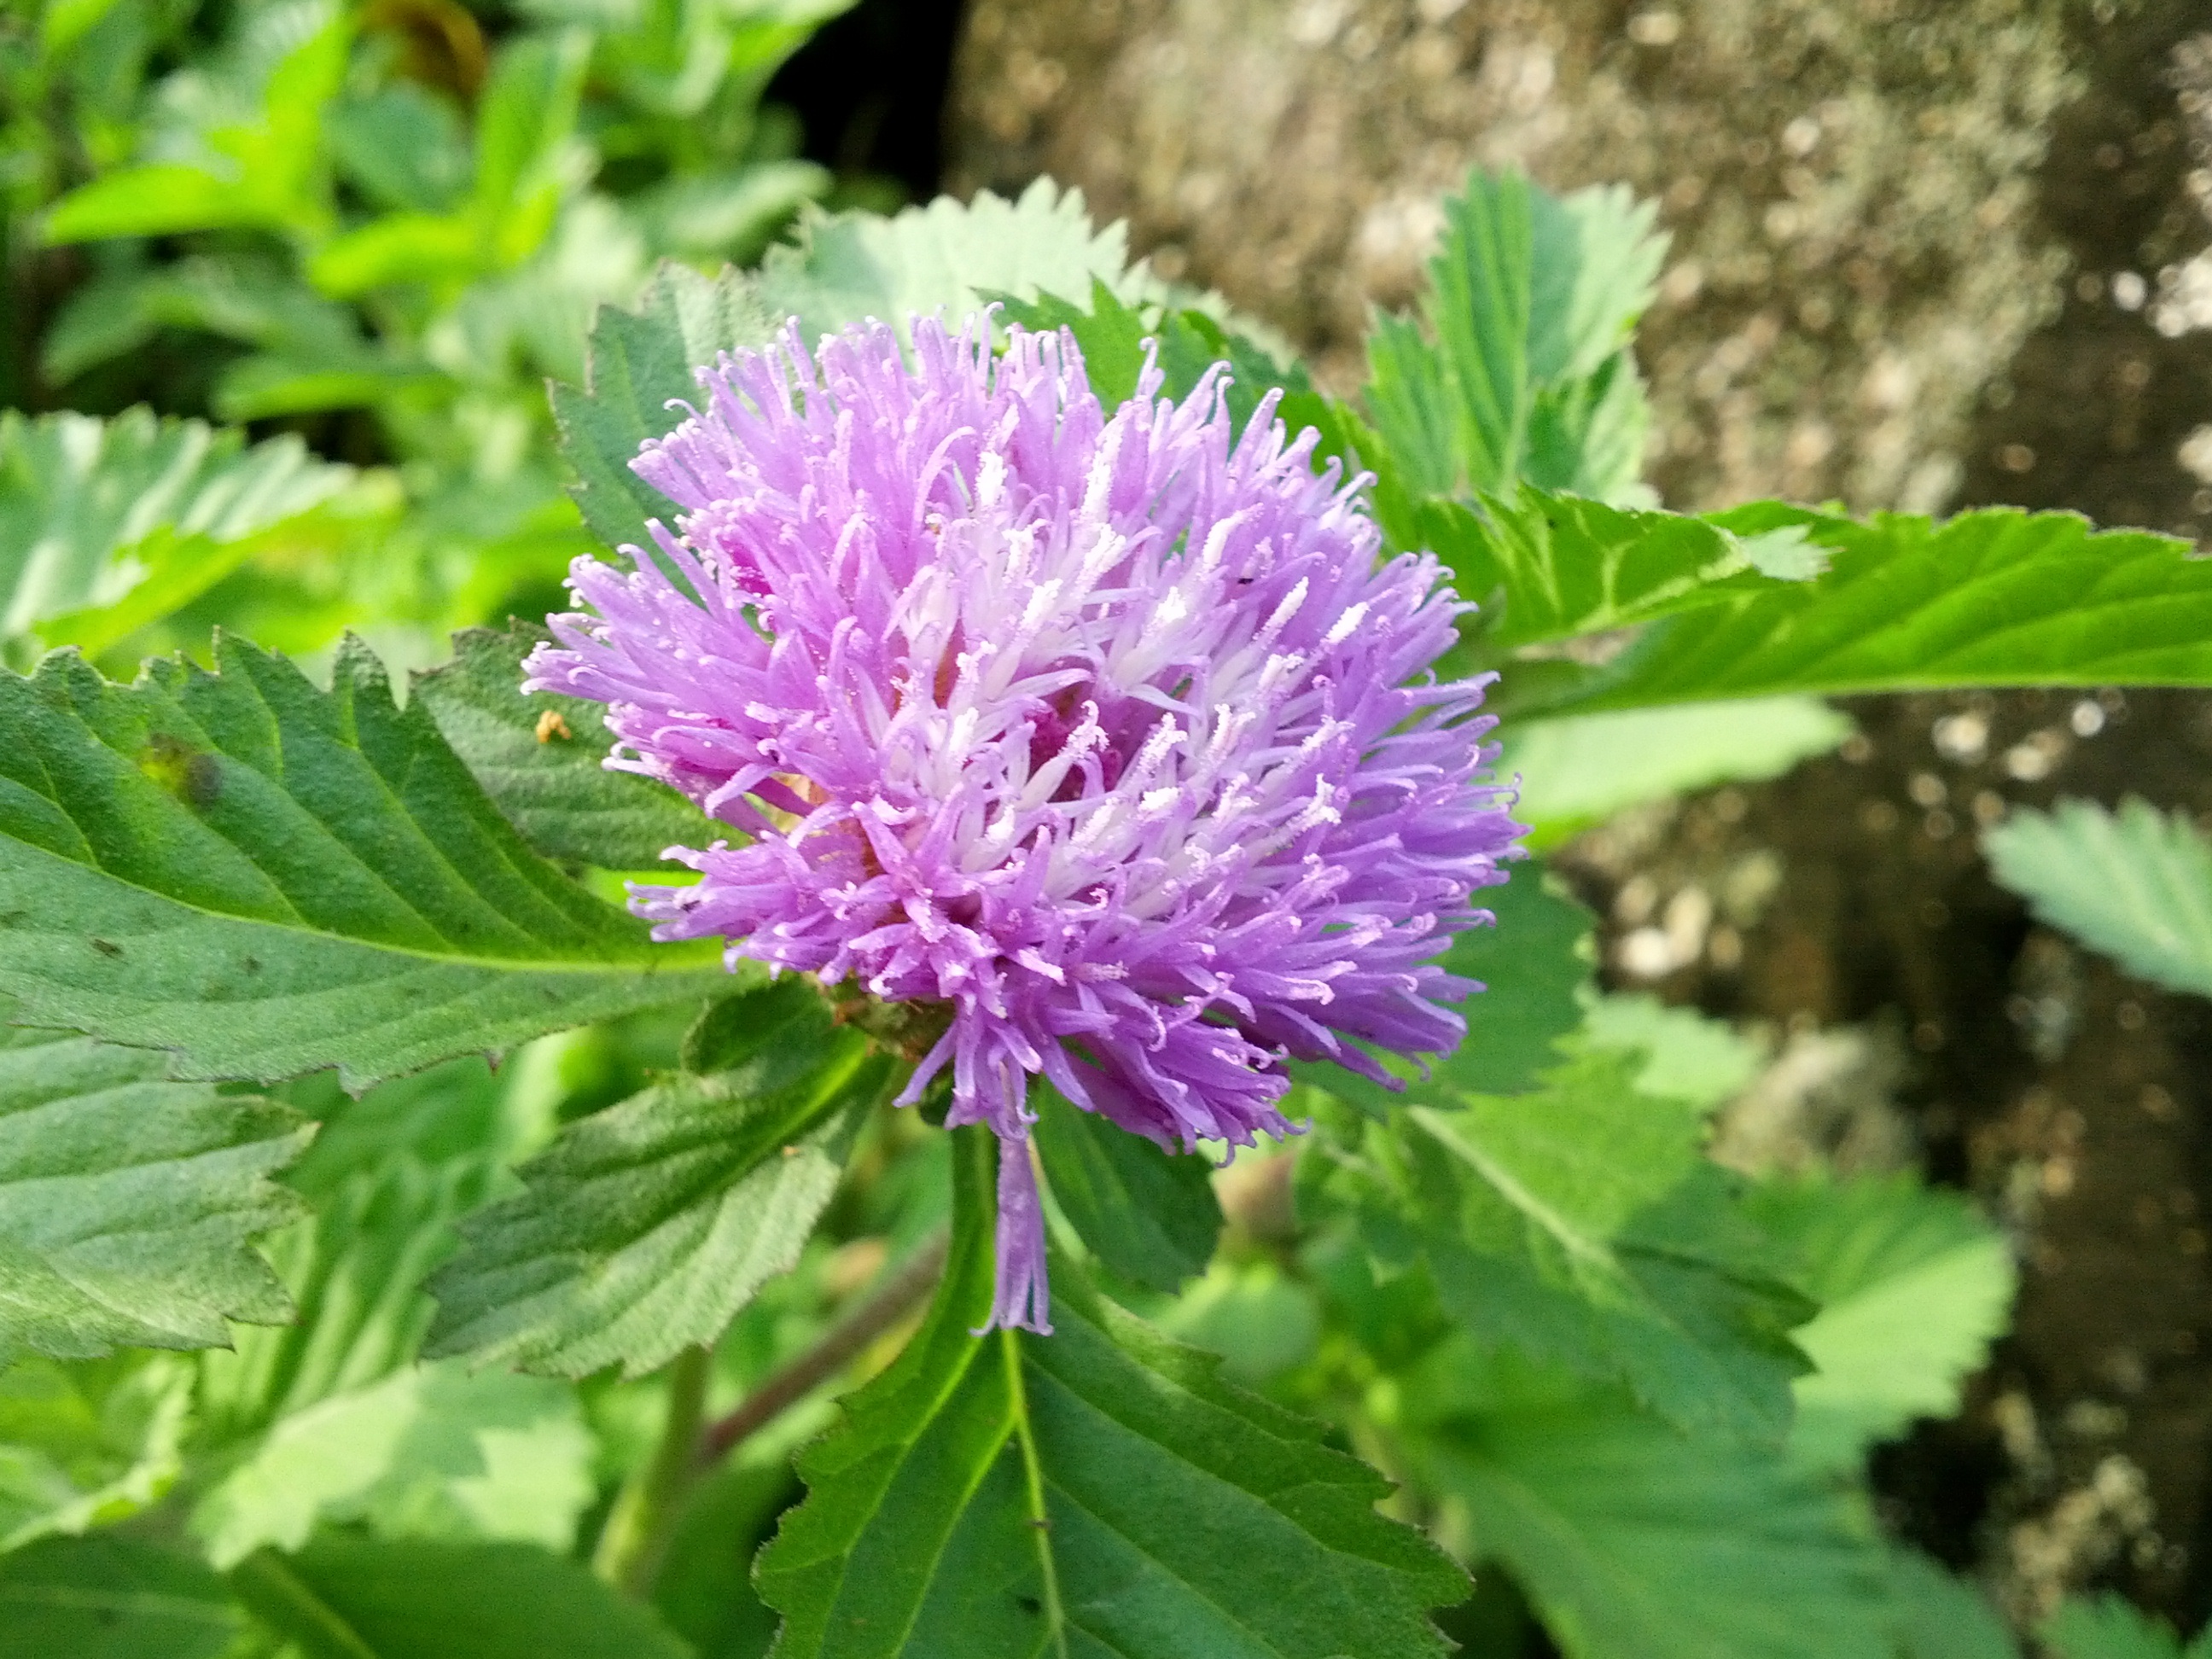
nature, plant, flower, bloom, green, herb, produce, natural, botany, flora, wildflower, petals, shrub, flowering plant, annual plant, land plant